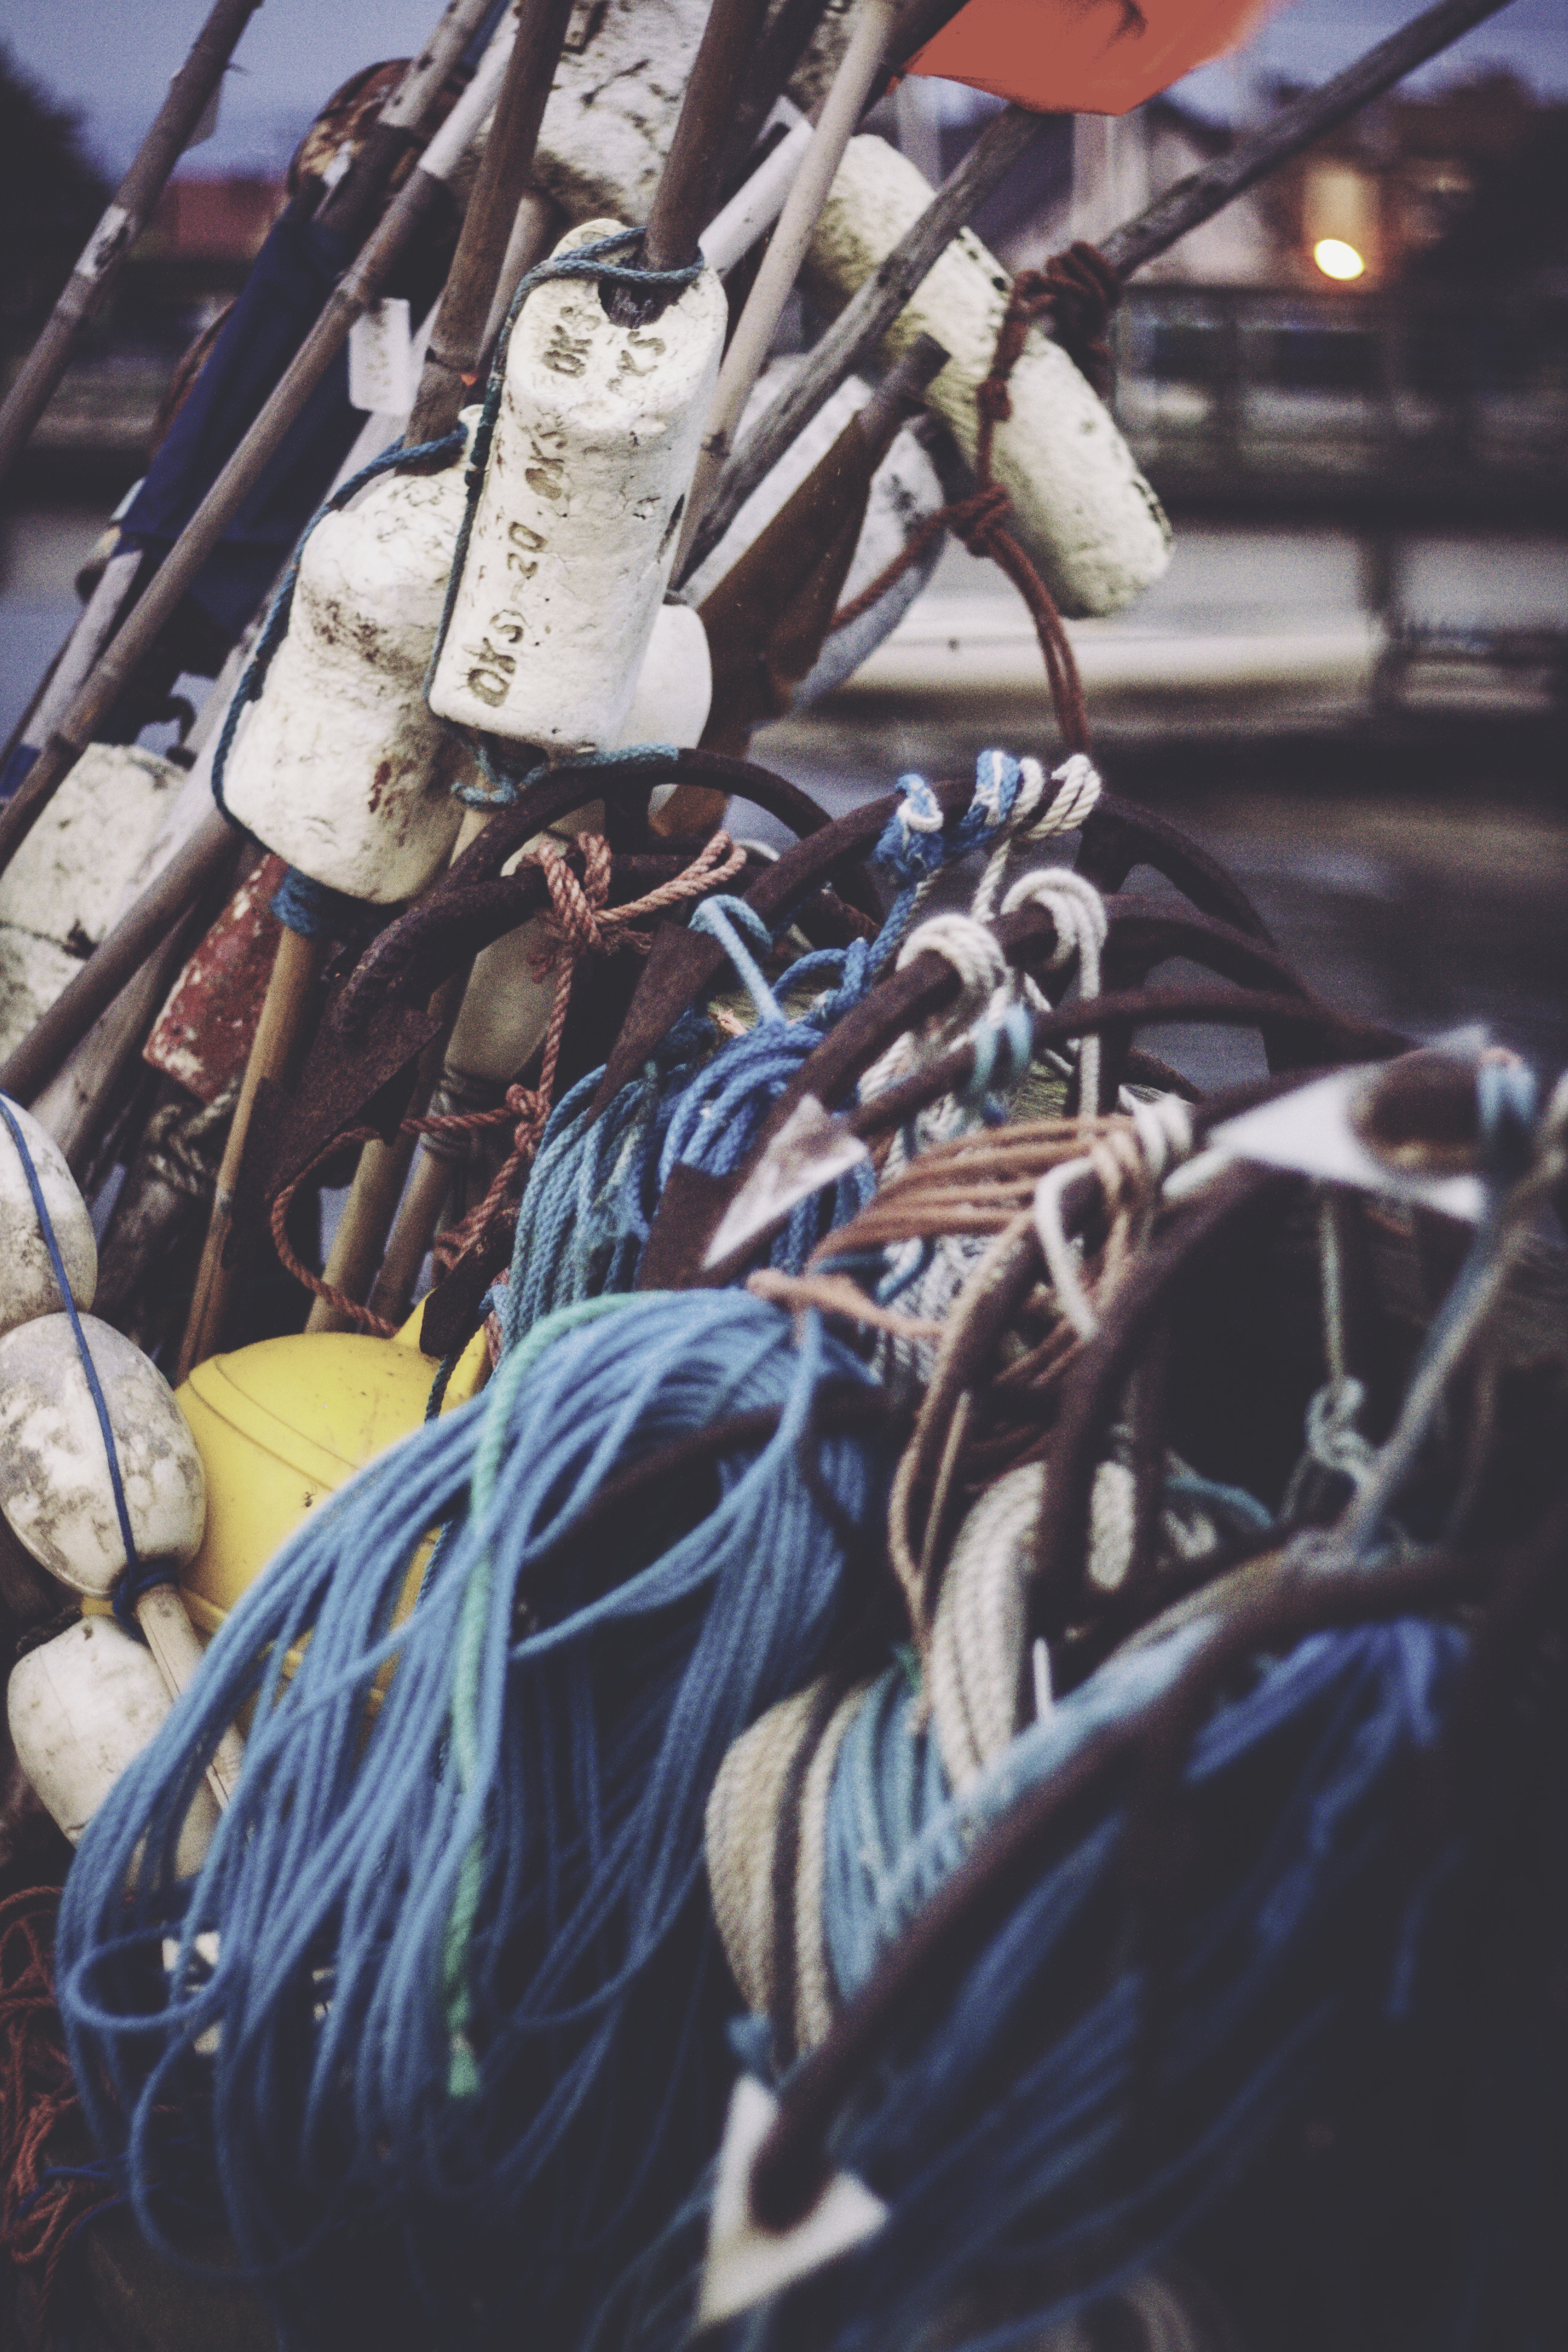
boat, fishing, color, art, anchor, ropes, anime, comics